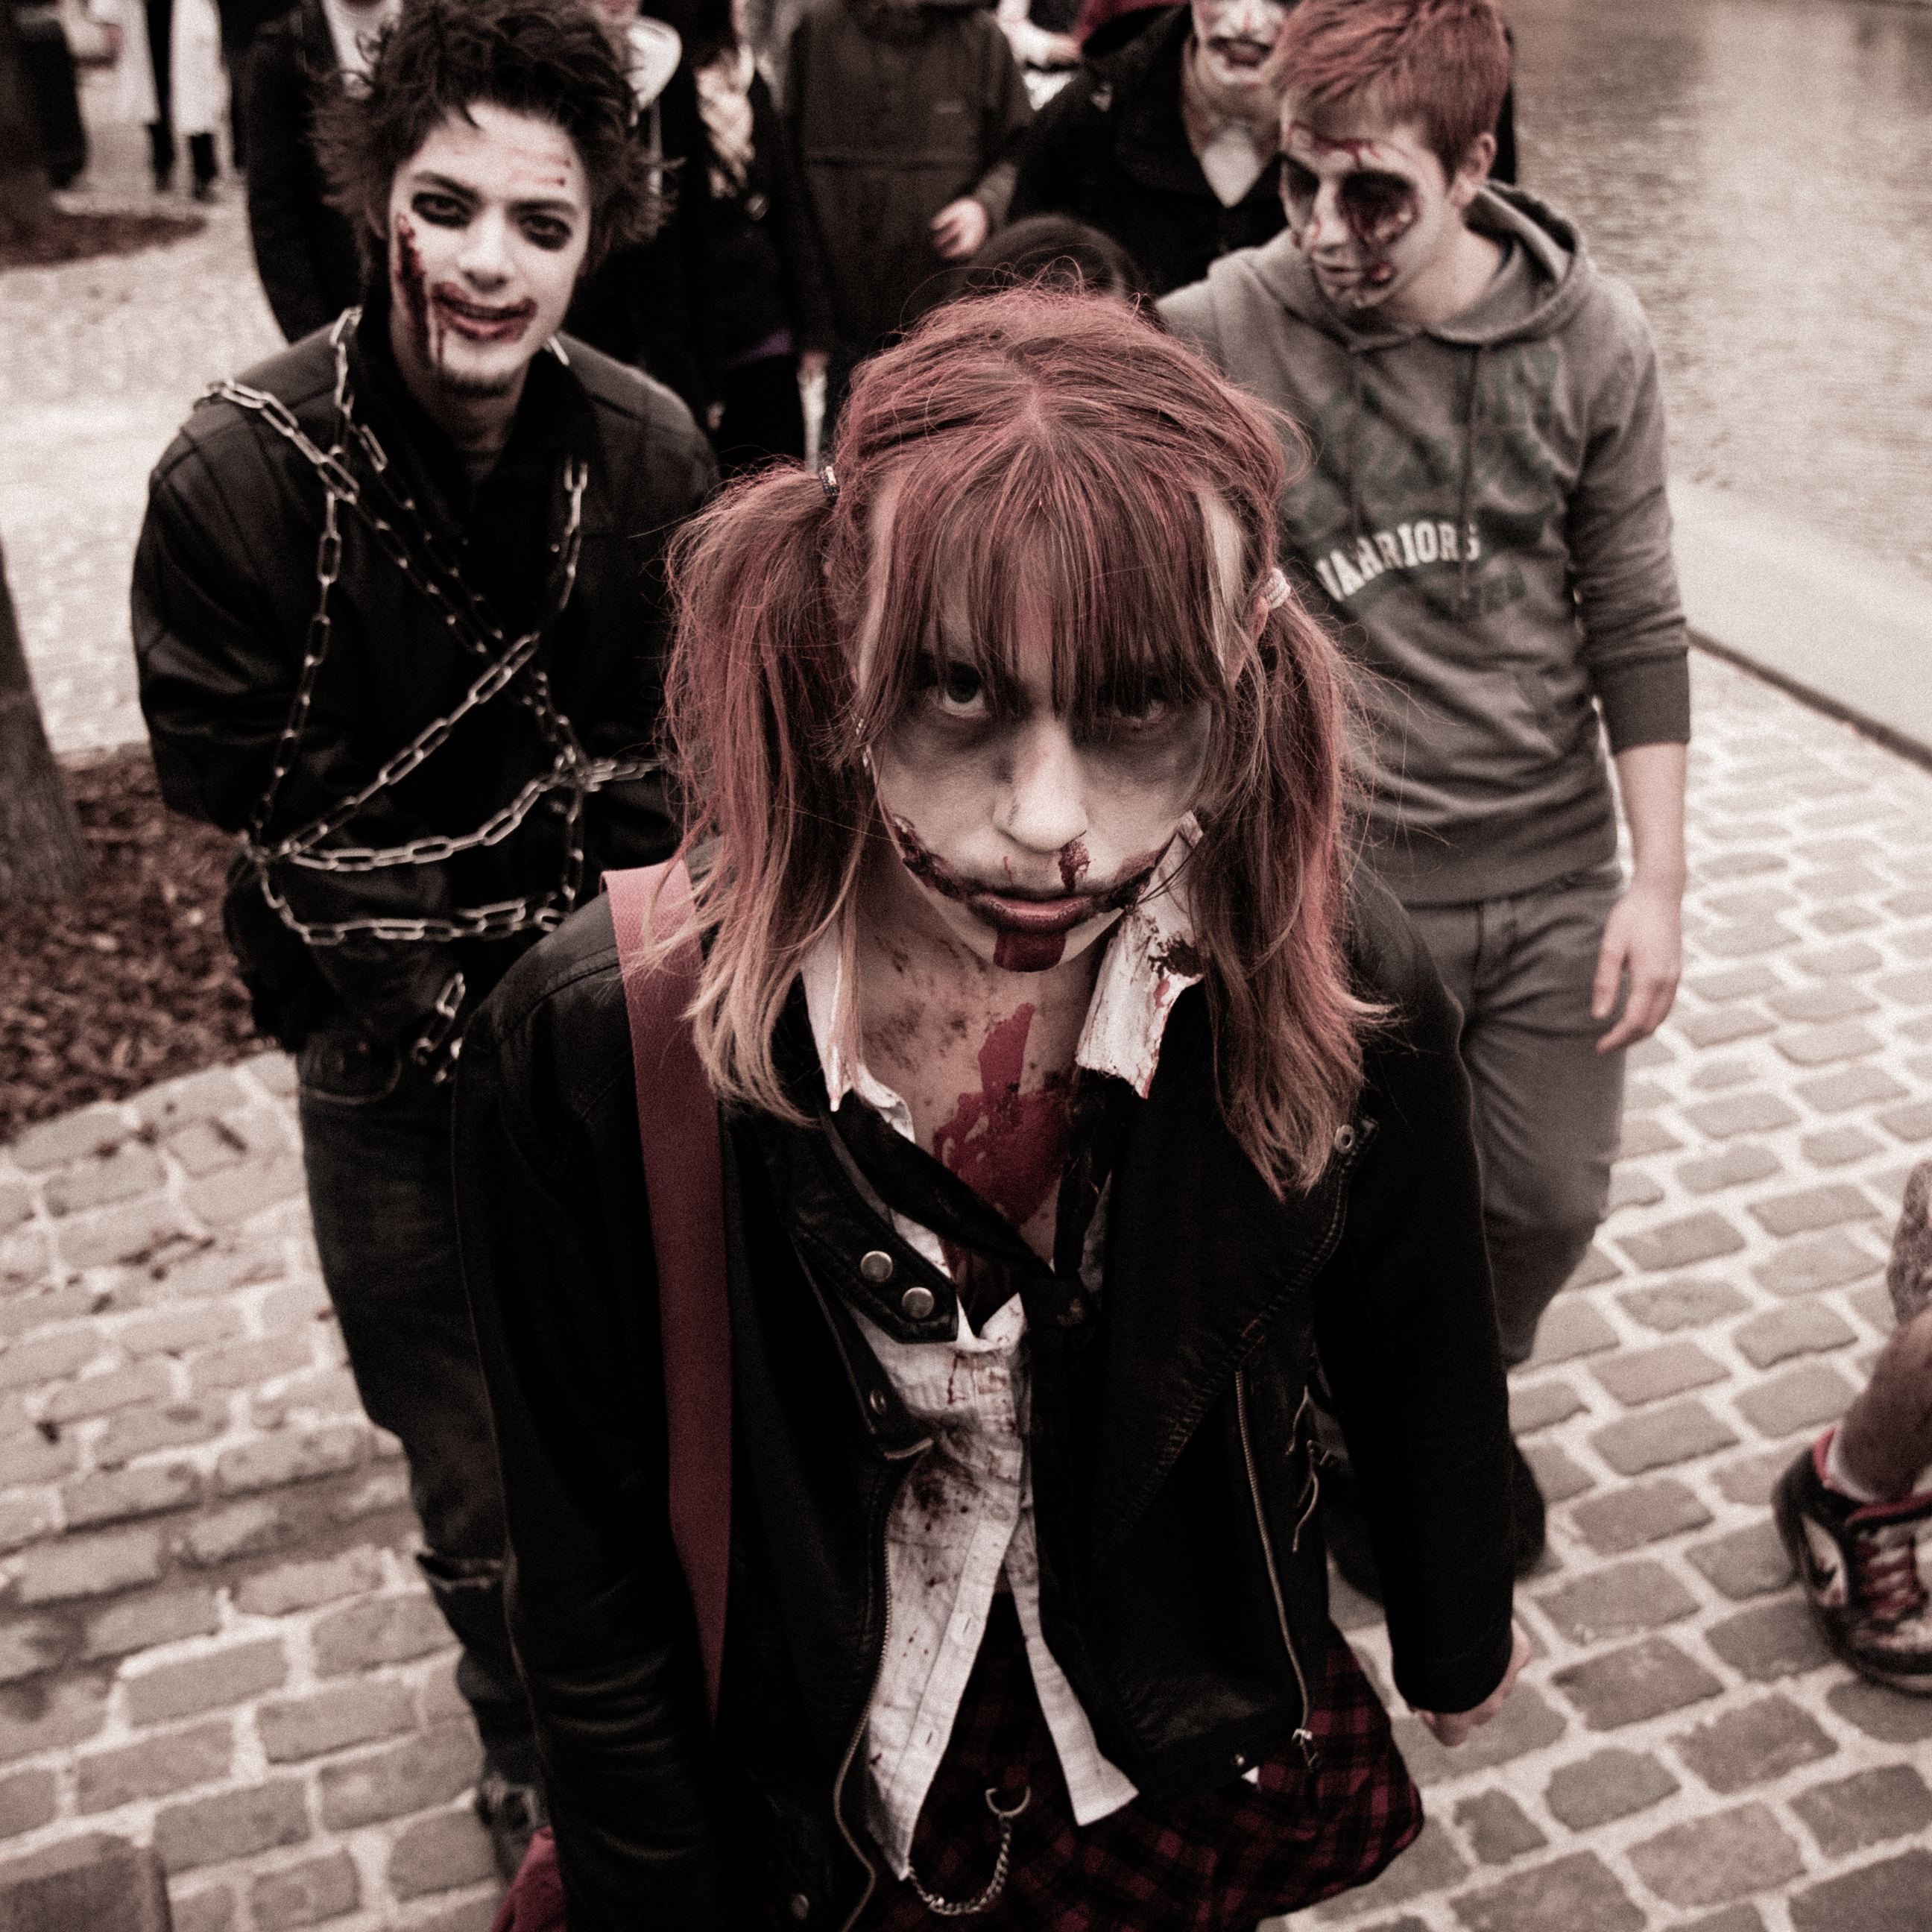
film, fashion, clothing, black, parade, festival, brussels, 2012, fantastic, zombie, bifff, internationnal, zombieday, costume, goth subculture